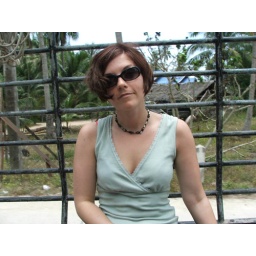
me in chicken truck